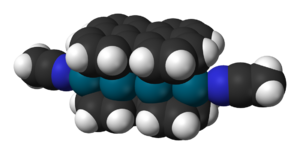
En chimie organométallique, un composé sandwich est un composé chimique comportant un métal lié par liaisons haptiques à deux ligands arène substitués ou dérivé hétérocyclique. On parle de composé « sandwich » car le métal est généralement situé entre les cycles, comme la garniture d'un sandwich. Une sous-classe importante de complexes sandwich sont les métallocènes.